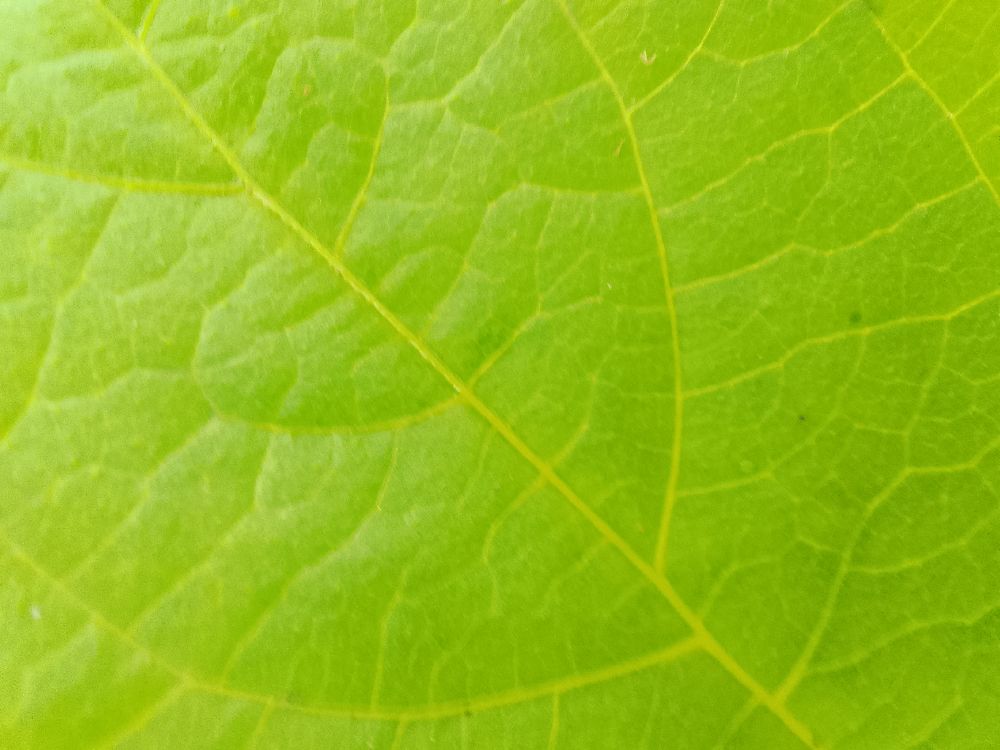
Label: healthy